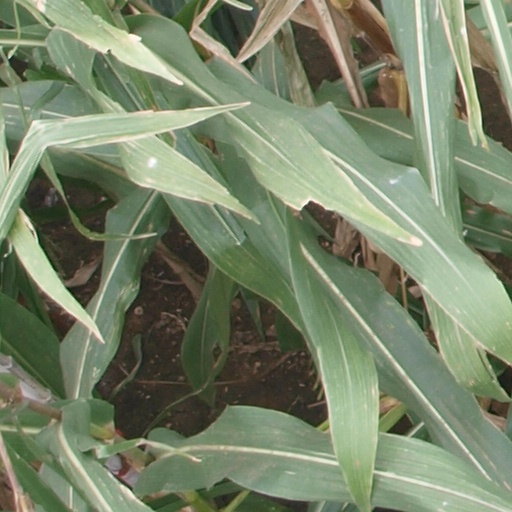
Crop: maize; corn